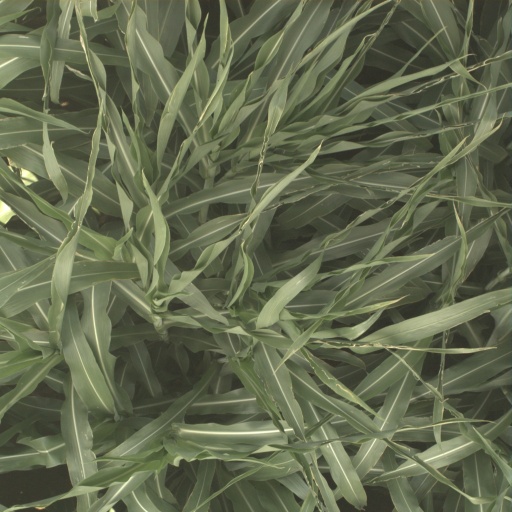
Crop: sorghum